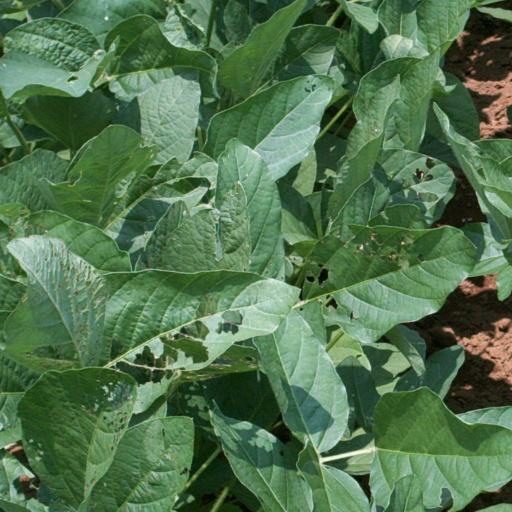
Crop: soybean